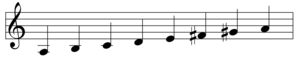
Mol (toneart)
Melodisk A-molskala
Mol er en toneart, der er bygget over en skala med lille terts. Ren mol har sammen med dur, den særlige egenskab at ingen af tonerne i en treklang bygget på første trin, danner en et tritonus interval med andre toner fra skalaen.